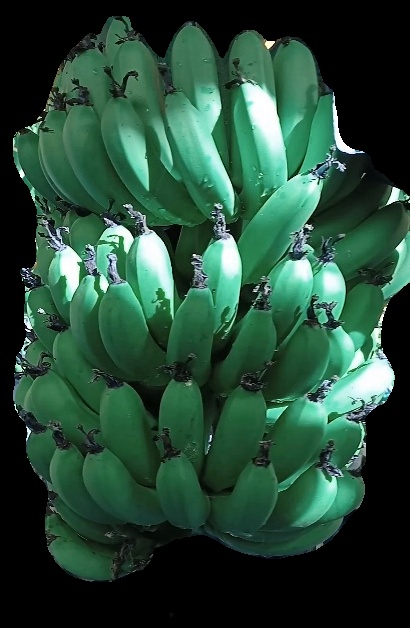
Variety: pachbale
Grade: grade1